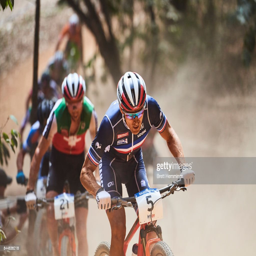
olympic athlete competes in the race during event .